Santosky v. Kramer

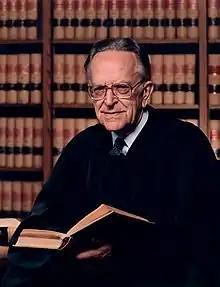
photo of Justice Blackmun

Writing for a majority of the Court, Justice Harry Blackmun held that natural parents have a right to due process under the Fourteenth Amendment, and that the burden of proof used by New York State is not stringent enough to satisfy the constitutional requirements of the due process clause. In striking down New York's burden, the Court utilized the "Mathews" test to determine what burden of proof was due.